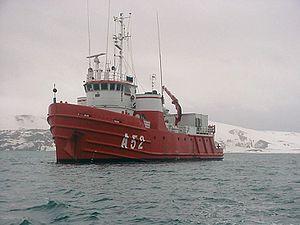
Le Las Palmas (A-52) est un navire océanographique armé par la Marine espagnole.